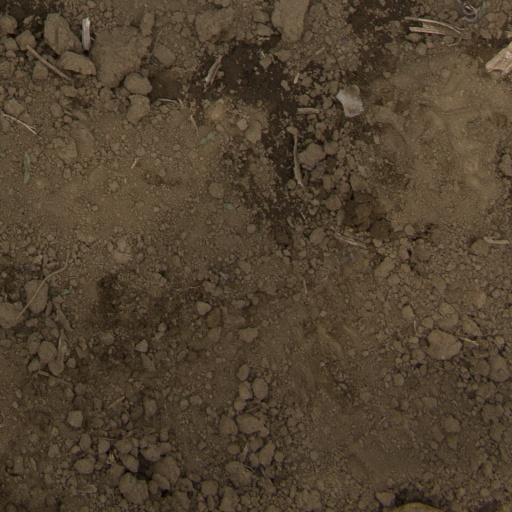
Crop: Jerusalem artichoke